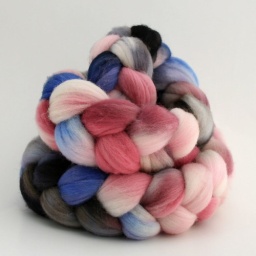
Merino in rose, blue and black